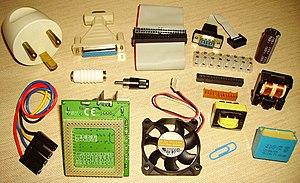
Une matière plastique ou en langage courant un plastique, est un mélange contenant une matière de base qui est susceptible d'être moulé, façonné, en général à chaud et sous pression, afin de conduire à un semi-produit ou à un objet.
L'indice limite d'oxygène, ou indice d'oxygène ou OI [ oxygen index en anglais], est une grandeur et un essai de laboratoire à petite échelle permettant de caractériser la combustibilité d'un matériau combustible, notamment une matière plastique. Ce critère donne une indication relative de la combustibilité dans des conditions d'essai spécifiées, définies par des normes. Il existe différentes normes selon les domaines d'application et les pays : ISO 4589, ASTM D2863, UL 94, etc. Il ne faut pas confondre cette propriété avec la concentration limite en oxygène qui donne la concentration minimale en oxygène dans un mélange avec un combustible permettant l'inflammation en présence d'une source d'ignition.